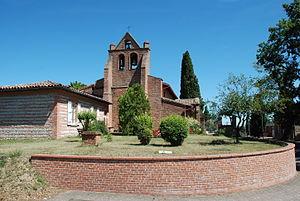
Église Saint-Martin de Vigoulet-Auzil (Haute-Garonne, France). Sur la gauche on voit la bibliothèque municipale.
La liste des églises de la Haute-Garonne recense de manière exhaustive les églises situées dans le département français de la Haute-Garonne.
Églises possédant un clocher-mur, ou clocher à peigne, clocher-arcade ou campenard.
Vigoulet-Auzil est une commune française située dans le département de la Haute-Garonne, en région Occitanie. Elle fait partie de l'unité urbaine de Toulouse et est membre de la communauté d'agglomération du Sicoval. Elle se situe sur l'extrémité nord des coteaux sud du Lauragais, au-dessus de Ramonville-Saint-Agne et de Castanet-Tolosan, en banlieue sud de Toulouse. La population municipale était de 906 habitants en 2015.